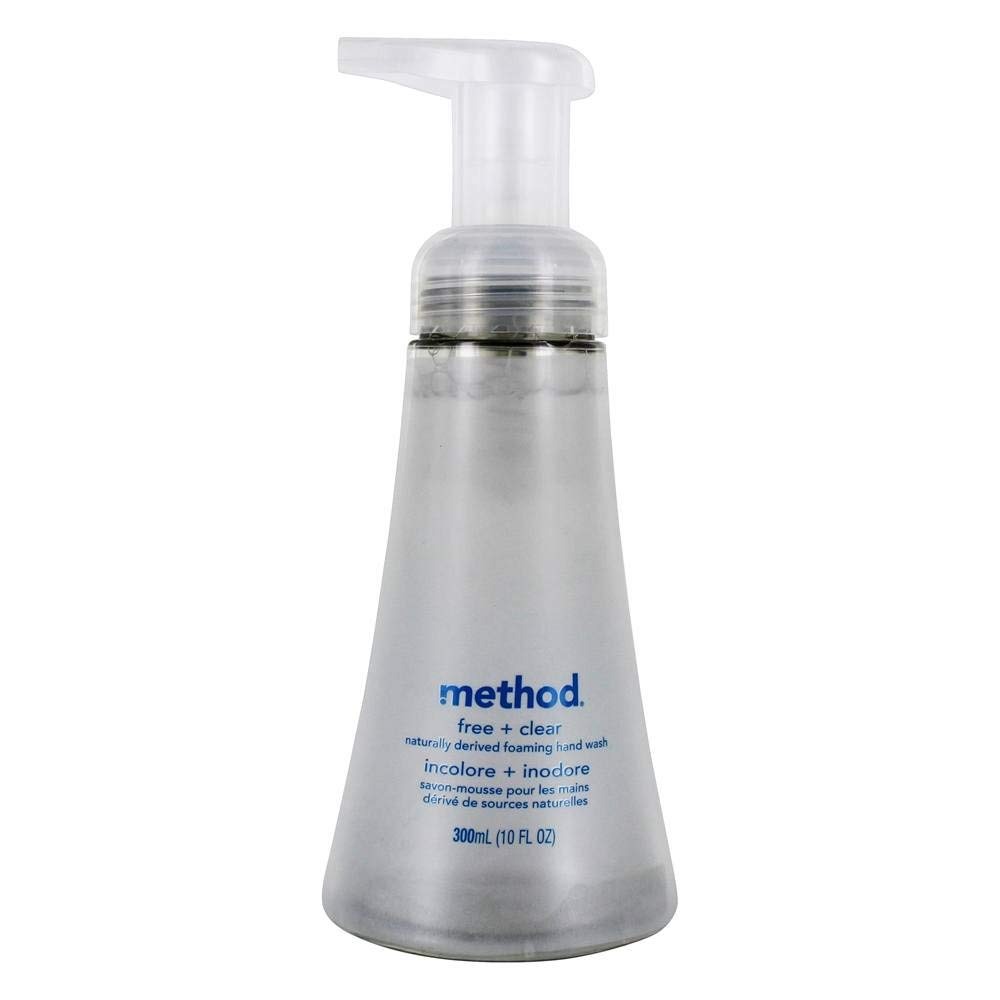
Item Name: Method Foaming Hand Wash, Free + Clear, 10 fl. oz.
Value: 10.0
Unit: Fl Oz

Price: 12.88